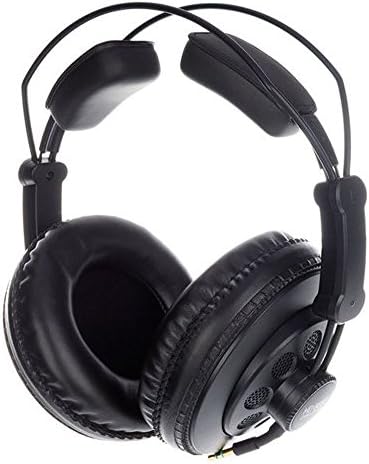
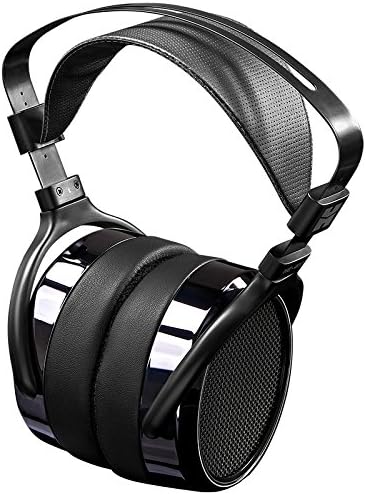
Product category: headphones
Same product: no